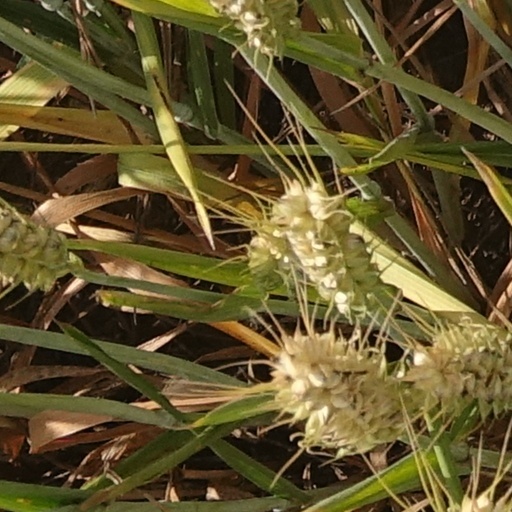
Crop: wheat